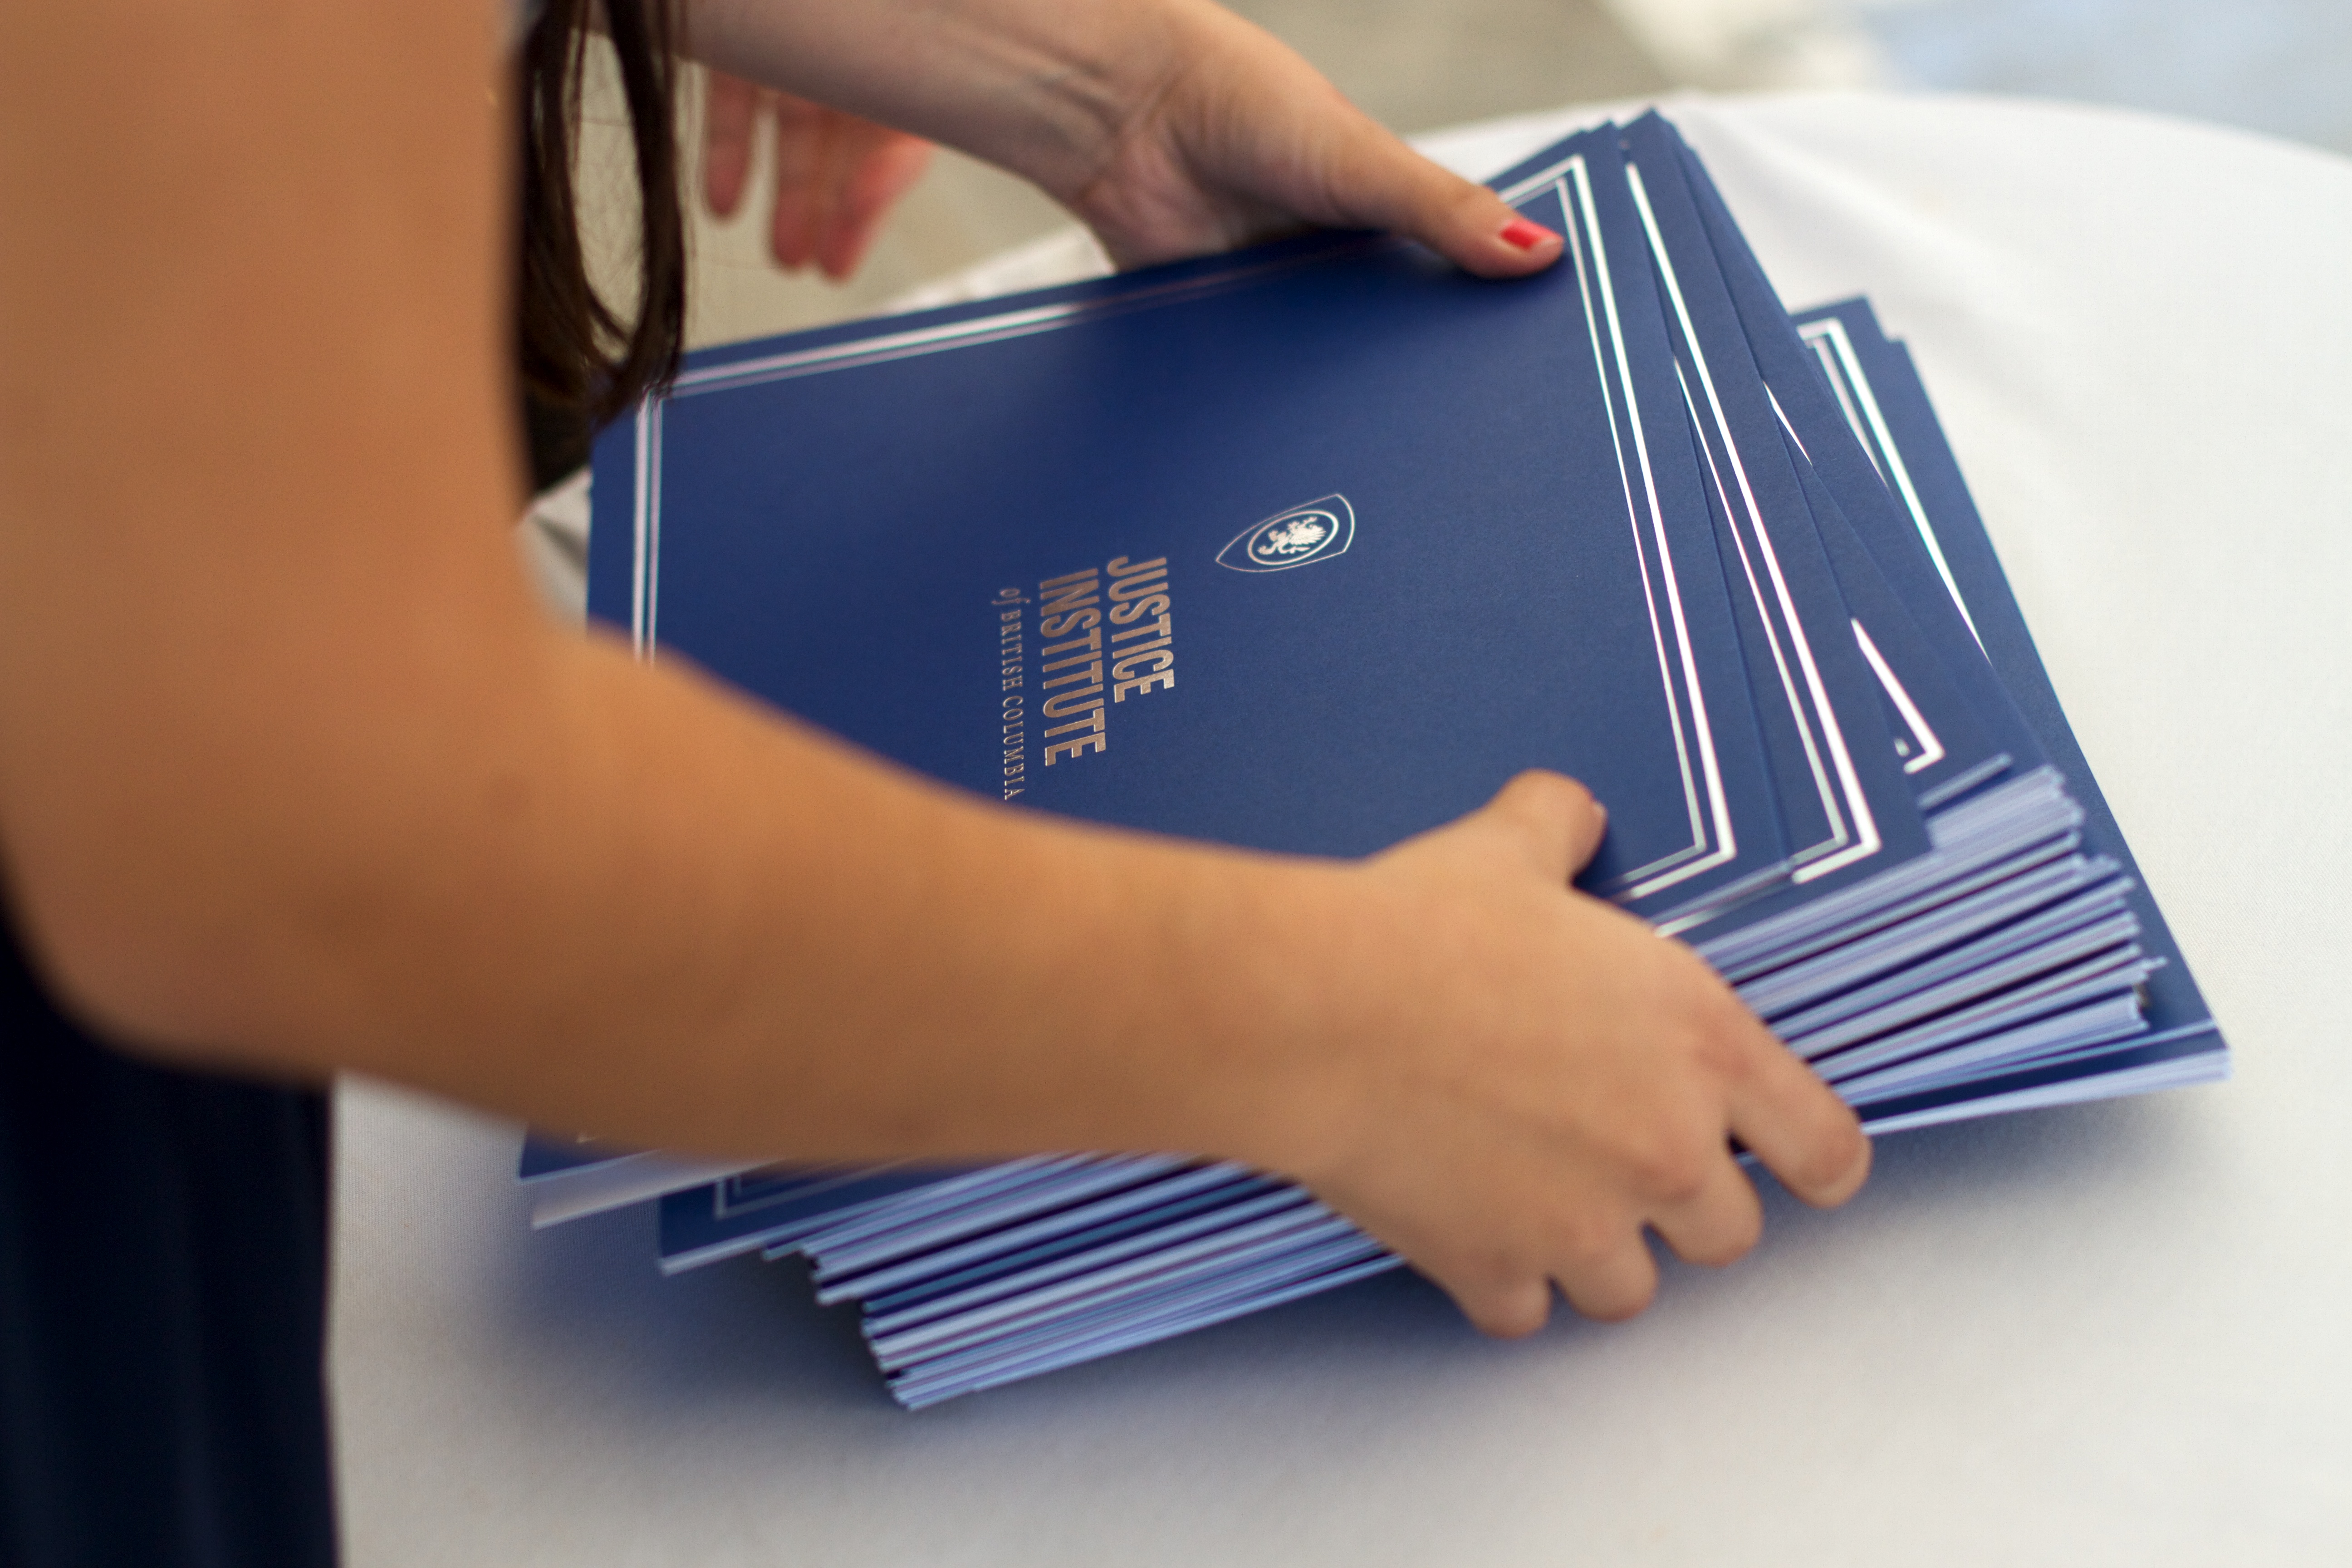
writing, hand, brand, cash, document, udgagora